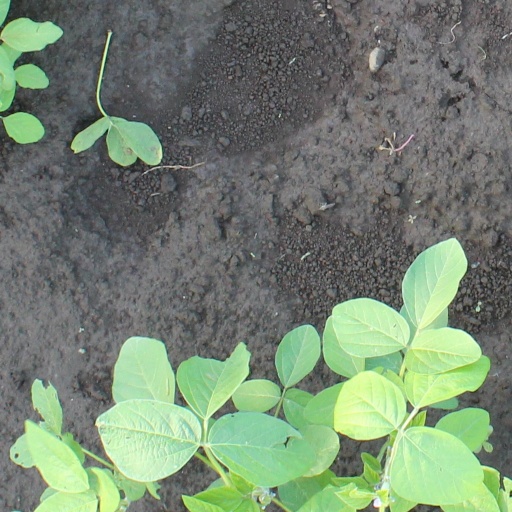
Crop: soybean